Chermside, Queensland

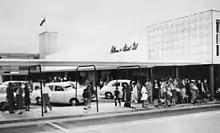
Bus terminal at Drive-In Shopping Centre, Chermside, ca. 1957

A United Methodist Free church opened on Sunday 11 August 1878 on the corner of Gympie Road and Banfield Street, (then Church Street, approx ). In 1926, a more central site was purchased on the south-east corner of Gympie Road and Hamilton Road and the church building was relocated to the new site and renovated. It was replaced by a brick church which opened on 30 September 1950. It became part of the Uniting Church in 1977. This brick church was demolished in 2004, probably because the current Chermside-Kedron Community Church (a Uniting Church) in Chermside on the north-western corner of Gympie Road and Rode Road had opened on 23 September 2001.